Renewable Heat Incentive scandal

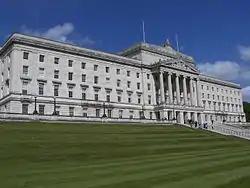
Parliament Buildings, Stormont, the seat of the Northern Ireland Assembly

On 16 January 2017, a plenary session of the Northern Ireland Assembly was held to re-nominate a deputy First Minister. Sinn Féin's Health Minister Michelle O'Neill said before the Assembly session that "we are not interested in trying to get into negotiations now – what we need is fundamental change. We believe the public need to have their say."